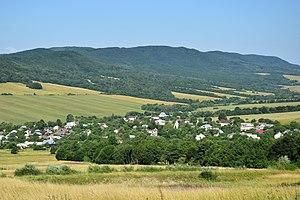
Kurimka est un village de Slovaquie situé dans la région de Prešov.